Postage stamps and postal history of Spain

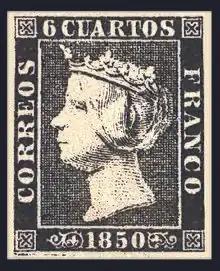
One of the first stamps of Spain, issued 1850

This is a survey of the postage stamps and postal history of Spain.